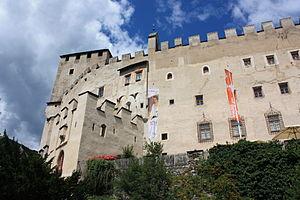
Lienz est une ville autrichienne, située dans le Tyrol, à 673 m d'altitude. Elle est le chef-lieu du district de Lienz, formant le Tyrol oriental, territoire resté pratiquement isolé de la province centrale du Tyrol depuis 1919, date du rattachement du Tyrol du Sud à l'Italie.